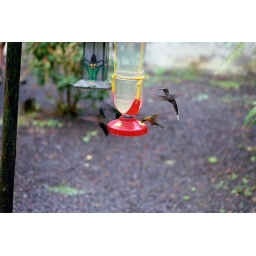
hummingbird garden in the entrance to monteverde cloud forest